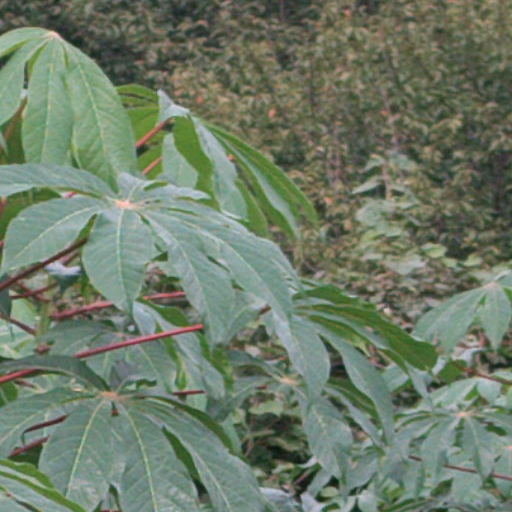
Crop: cassava